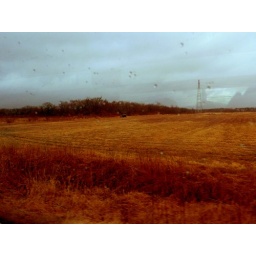
The black car in the distance...